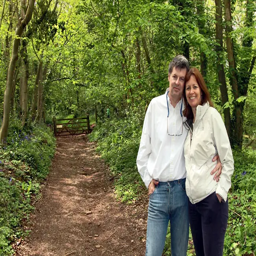
person and her husband , during a walk